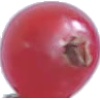
Label: Redcurrant 1